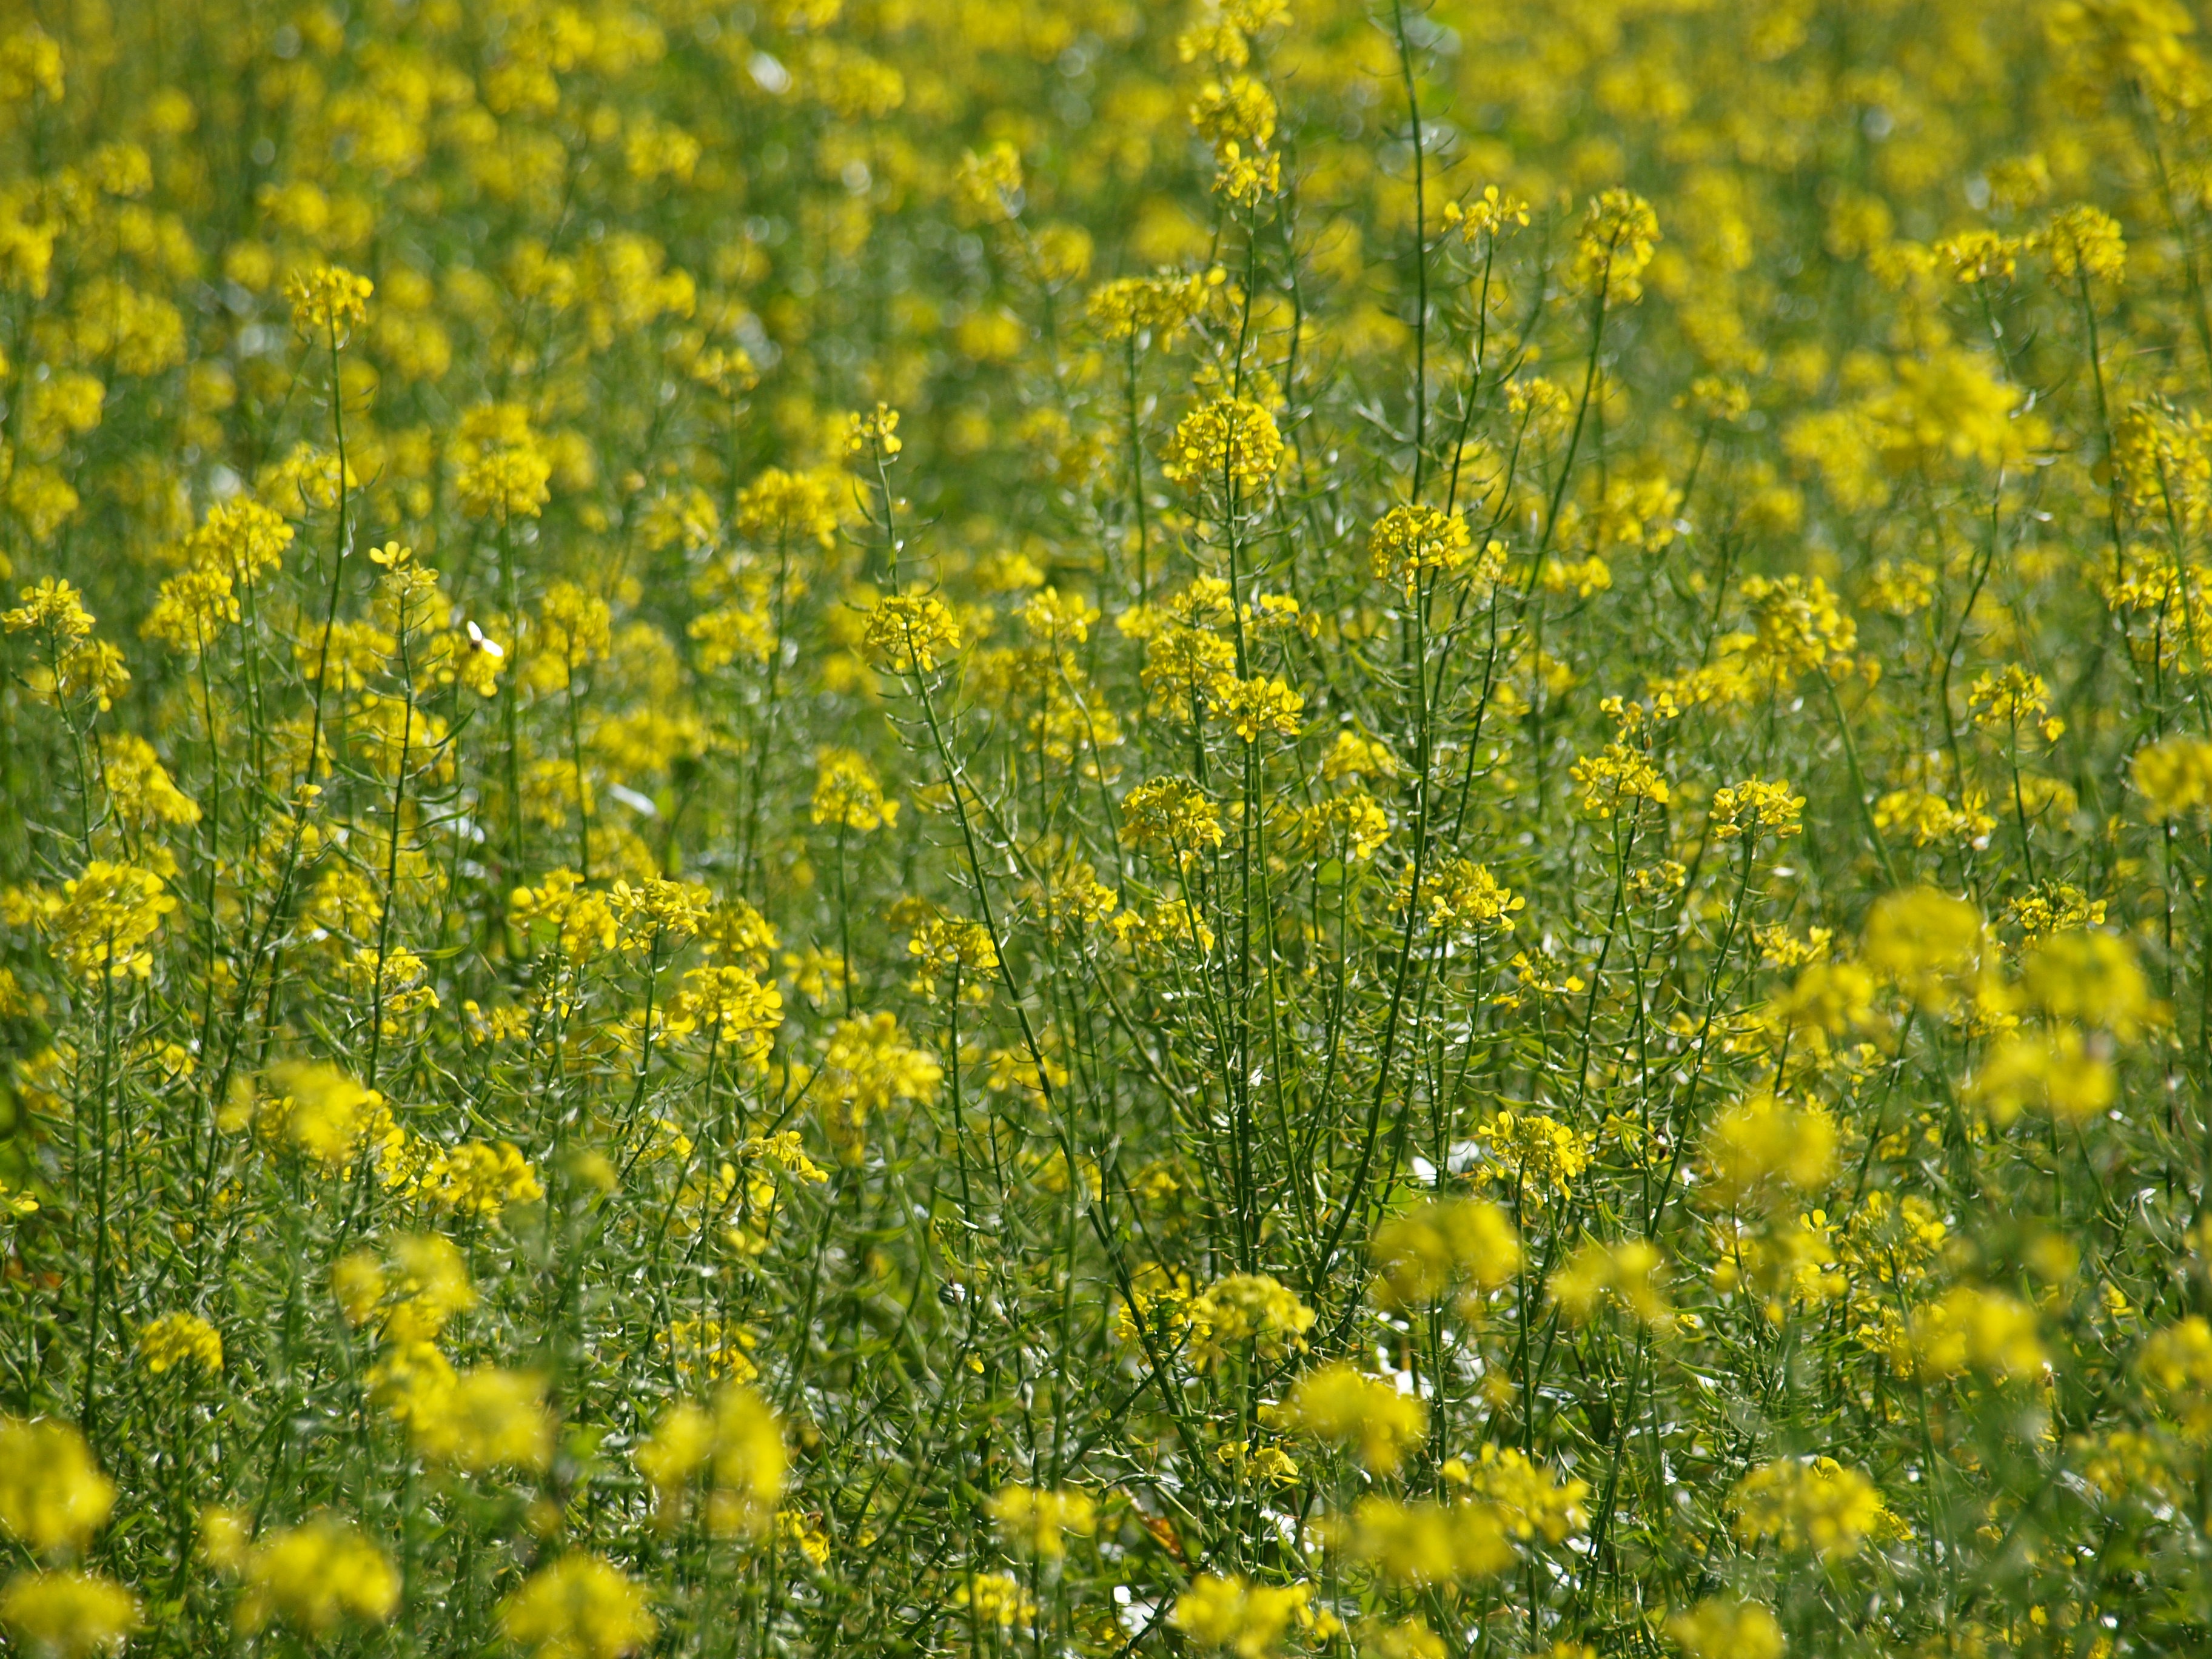
nature, plant, field, meadow, prairie, flower, food, produce, vegetable, yellow, rapeseed, wildflower, grassland, canola, flower meadow, mustard, brassica, flowering plant, land plant, mustard plant, mustard and cabbage family, brassica rapa